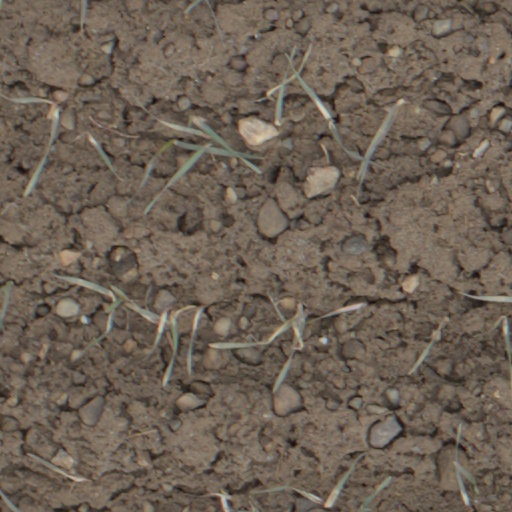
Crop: wheat